Esha Gupta

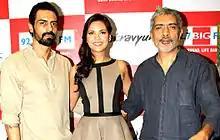
Gupta at an event in 2014

Gupta made her Bollywood debut with Mahesh Bhatt's "Jannat 2" in 2012 opposite Emraan Hashmi in the lead role.